Odisha women's football team

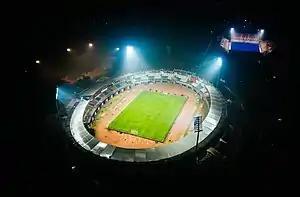
An elevated view of the Kalinga Stadium in 2019

Established in 1978, the Kalinga Stadium in Bhubaneswar, serves as the home ground of Odisha. The 15,000-capacity stadium has hosted several national and international tournaments including the I-League, Super Cup, and 2019 Gold Cup. It was one of the venues for the 2022 FIFA U-17 Women's World Cup. The stadium is also the home base for the national and youth team camps. Indian Arrows, AIFF's developmental side, is also based at the Kalinga Stadium.